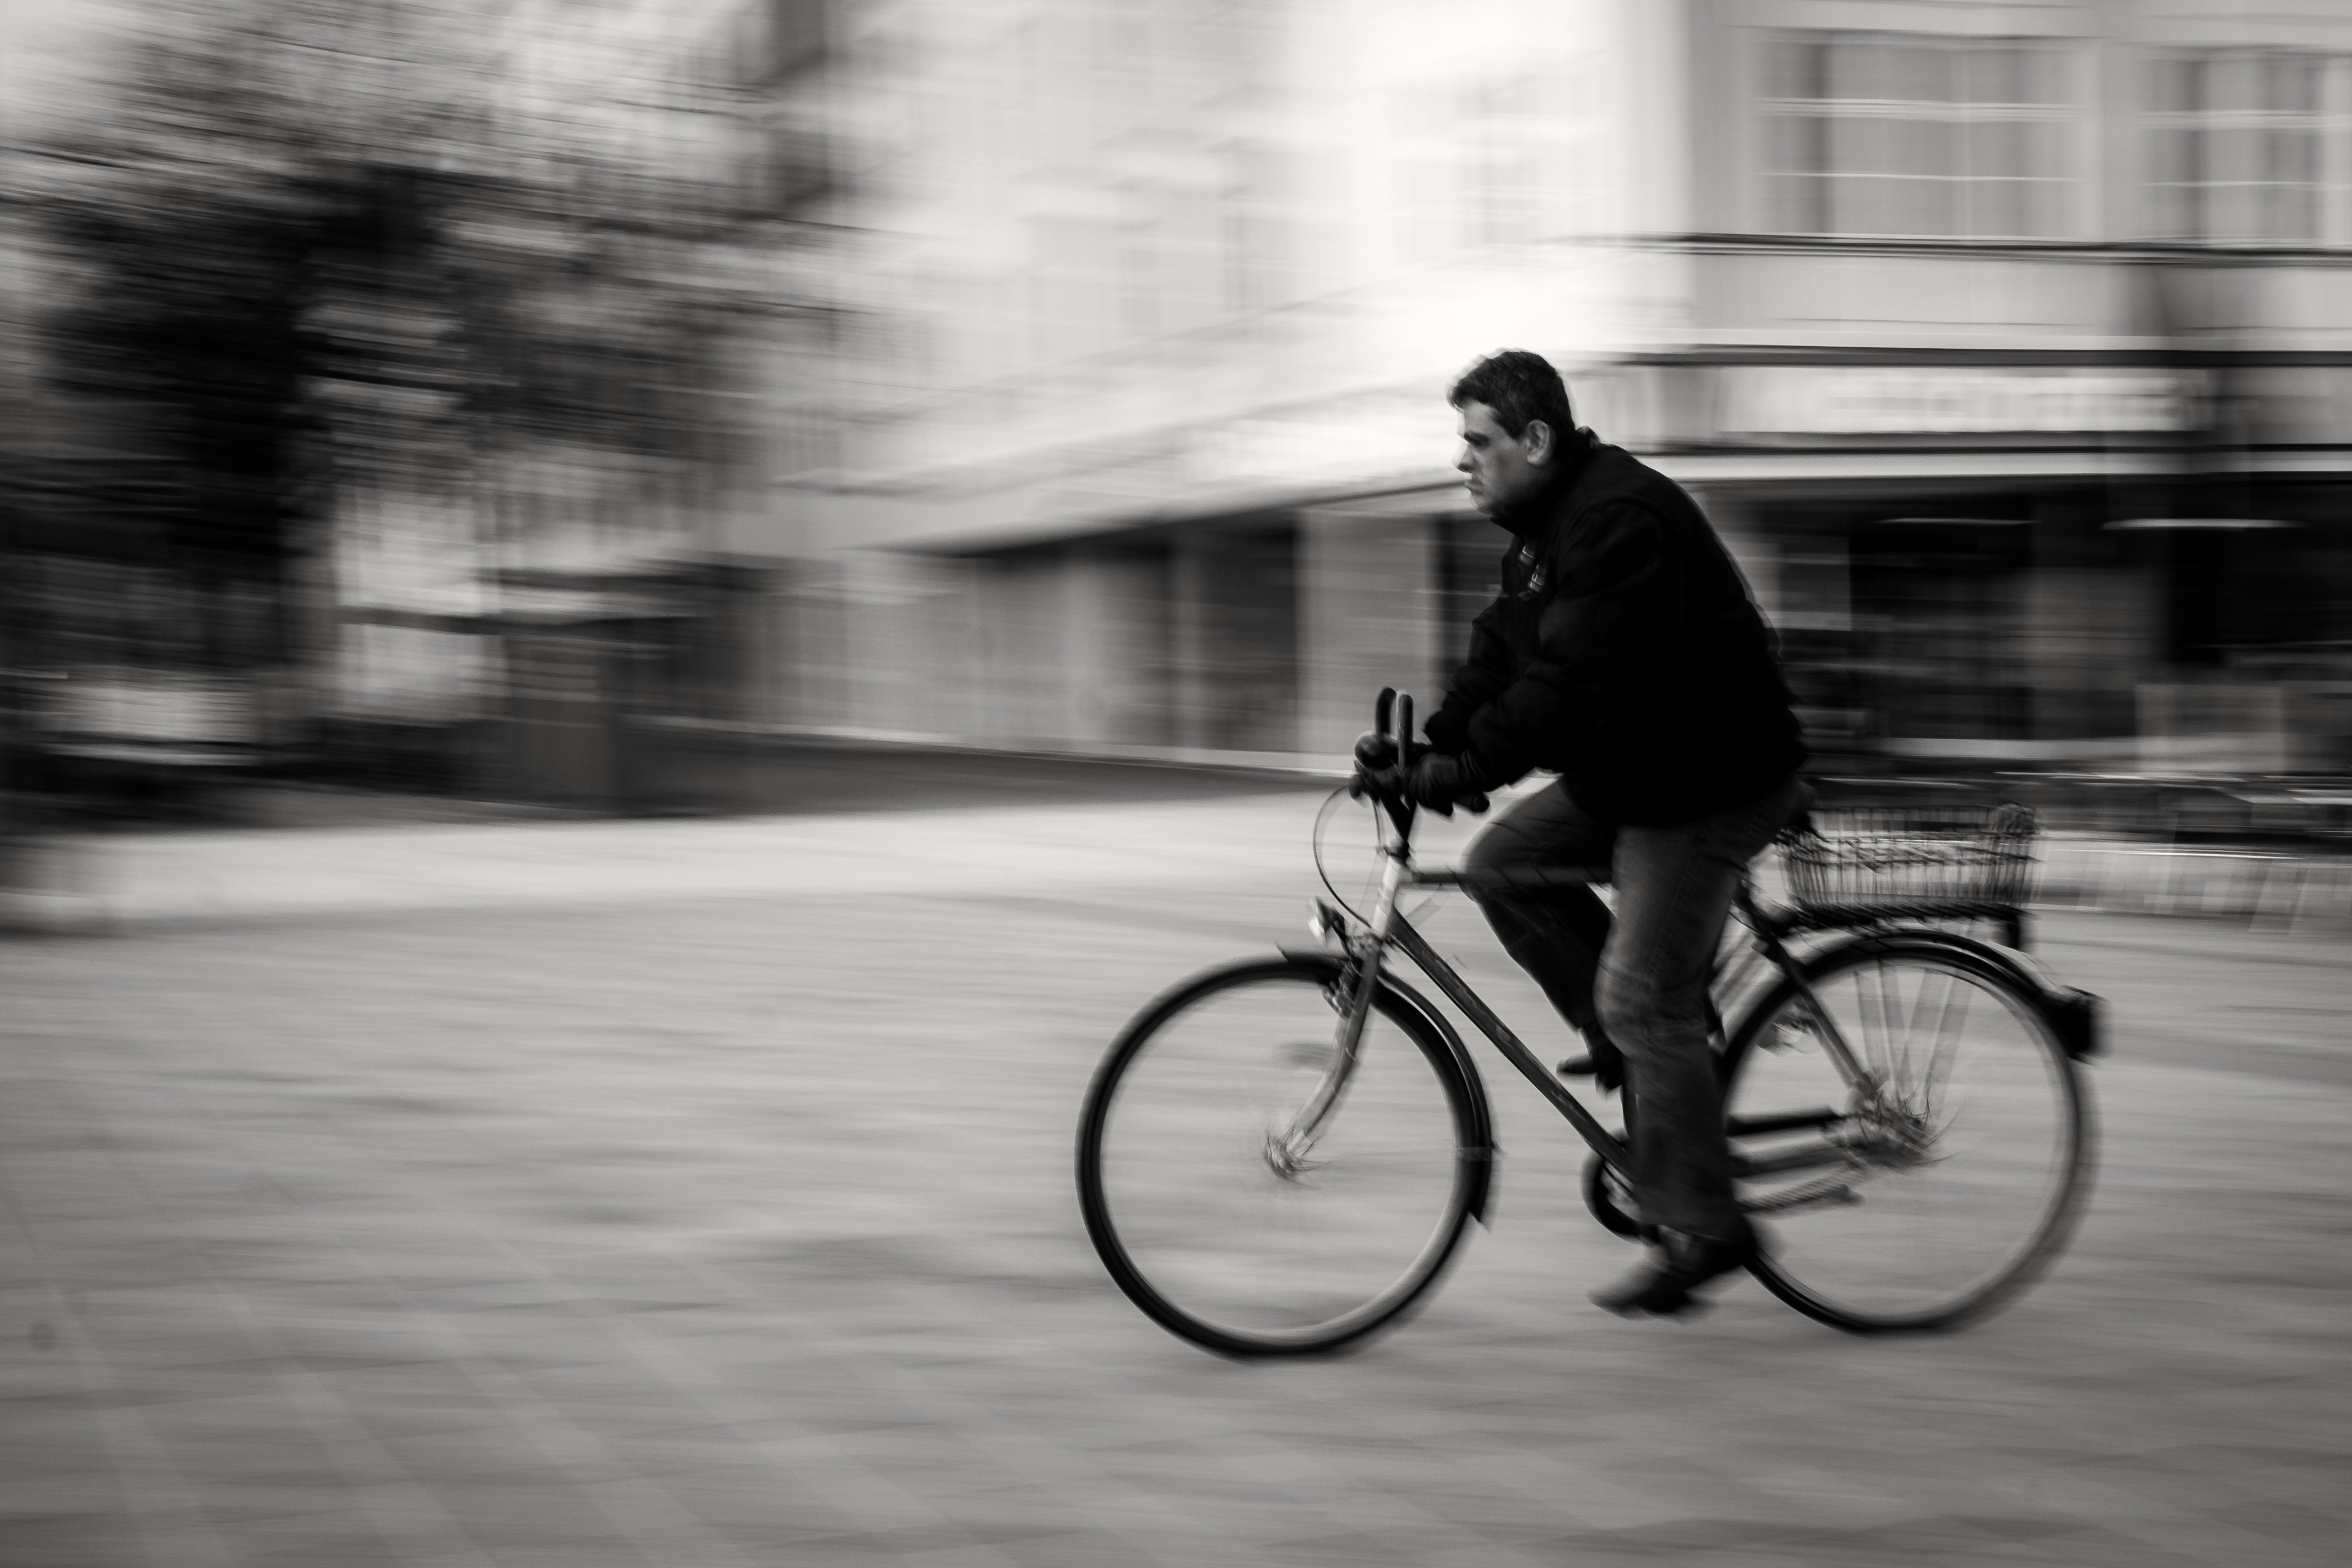
black and white, road, white, street, photography, bicycle, vehicle, black, monochrome, sports equipment, cycling, sports, infrastructure, snapshot, road cycling, monochrome photography